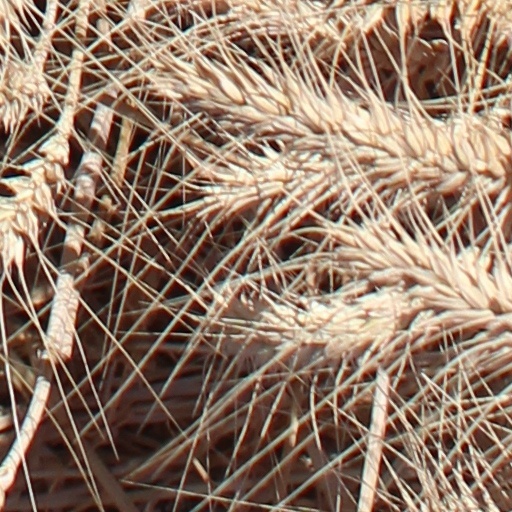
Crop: wheat